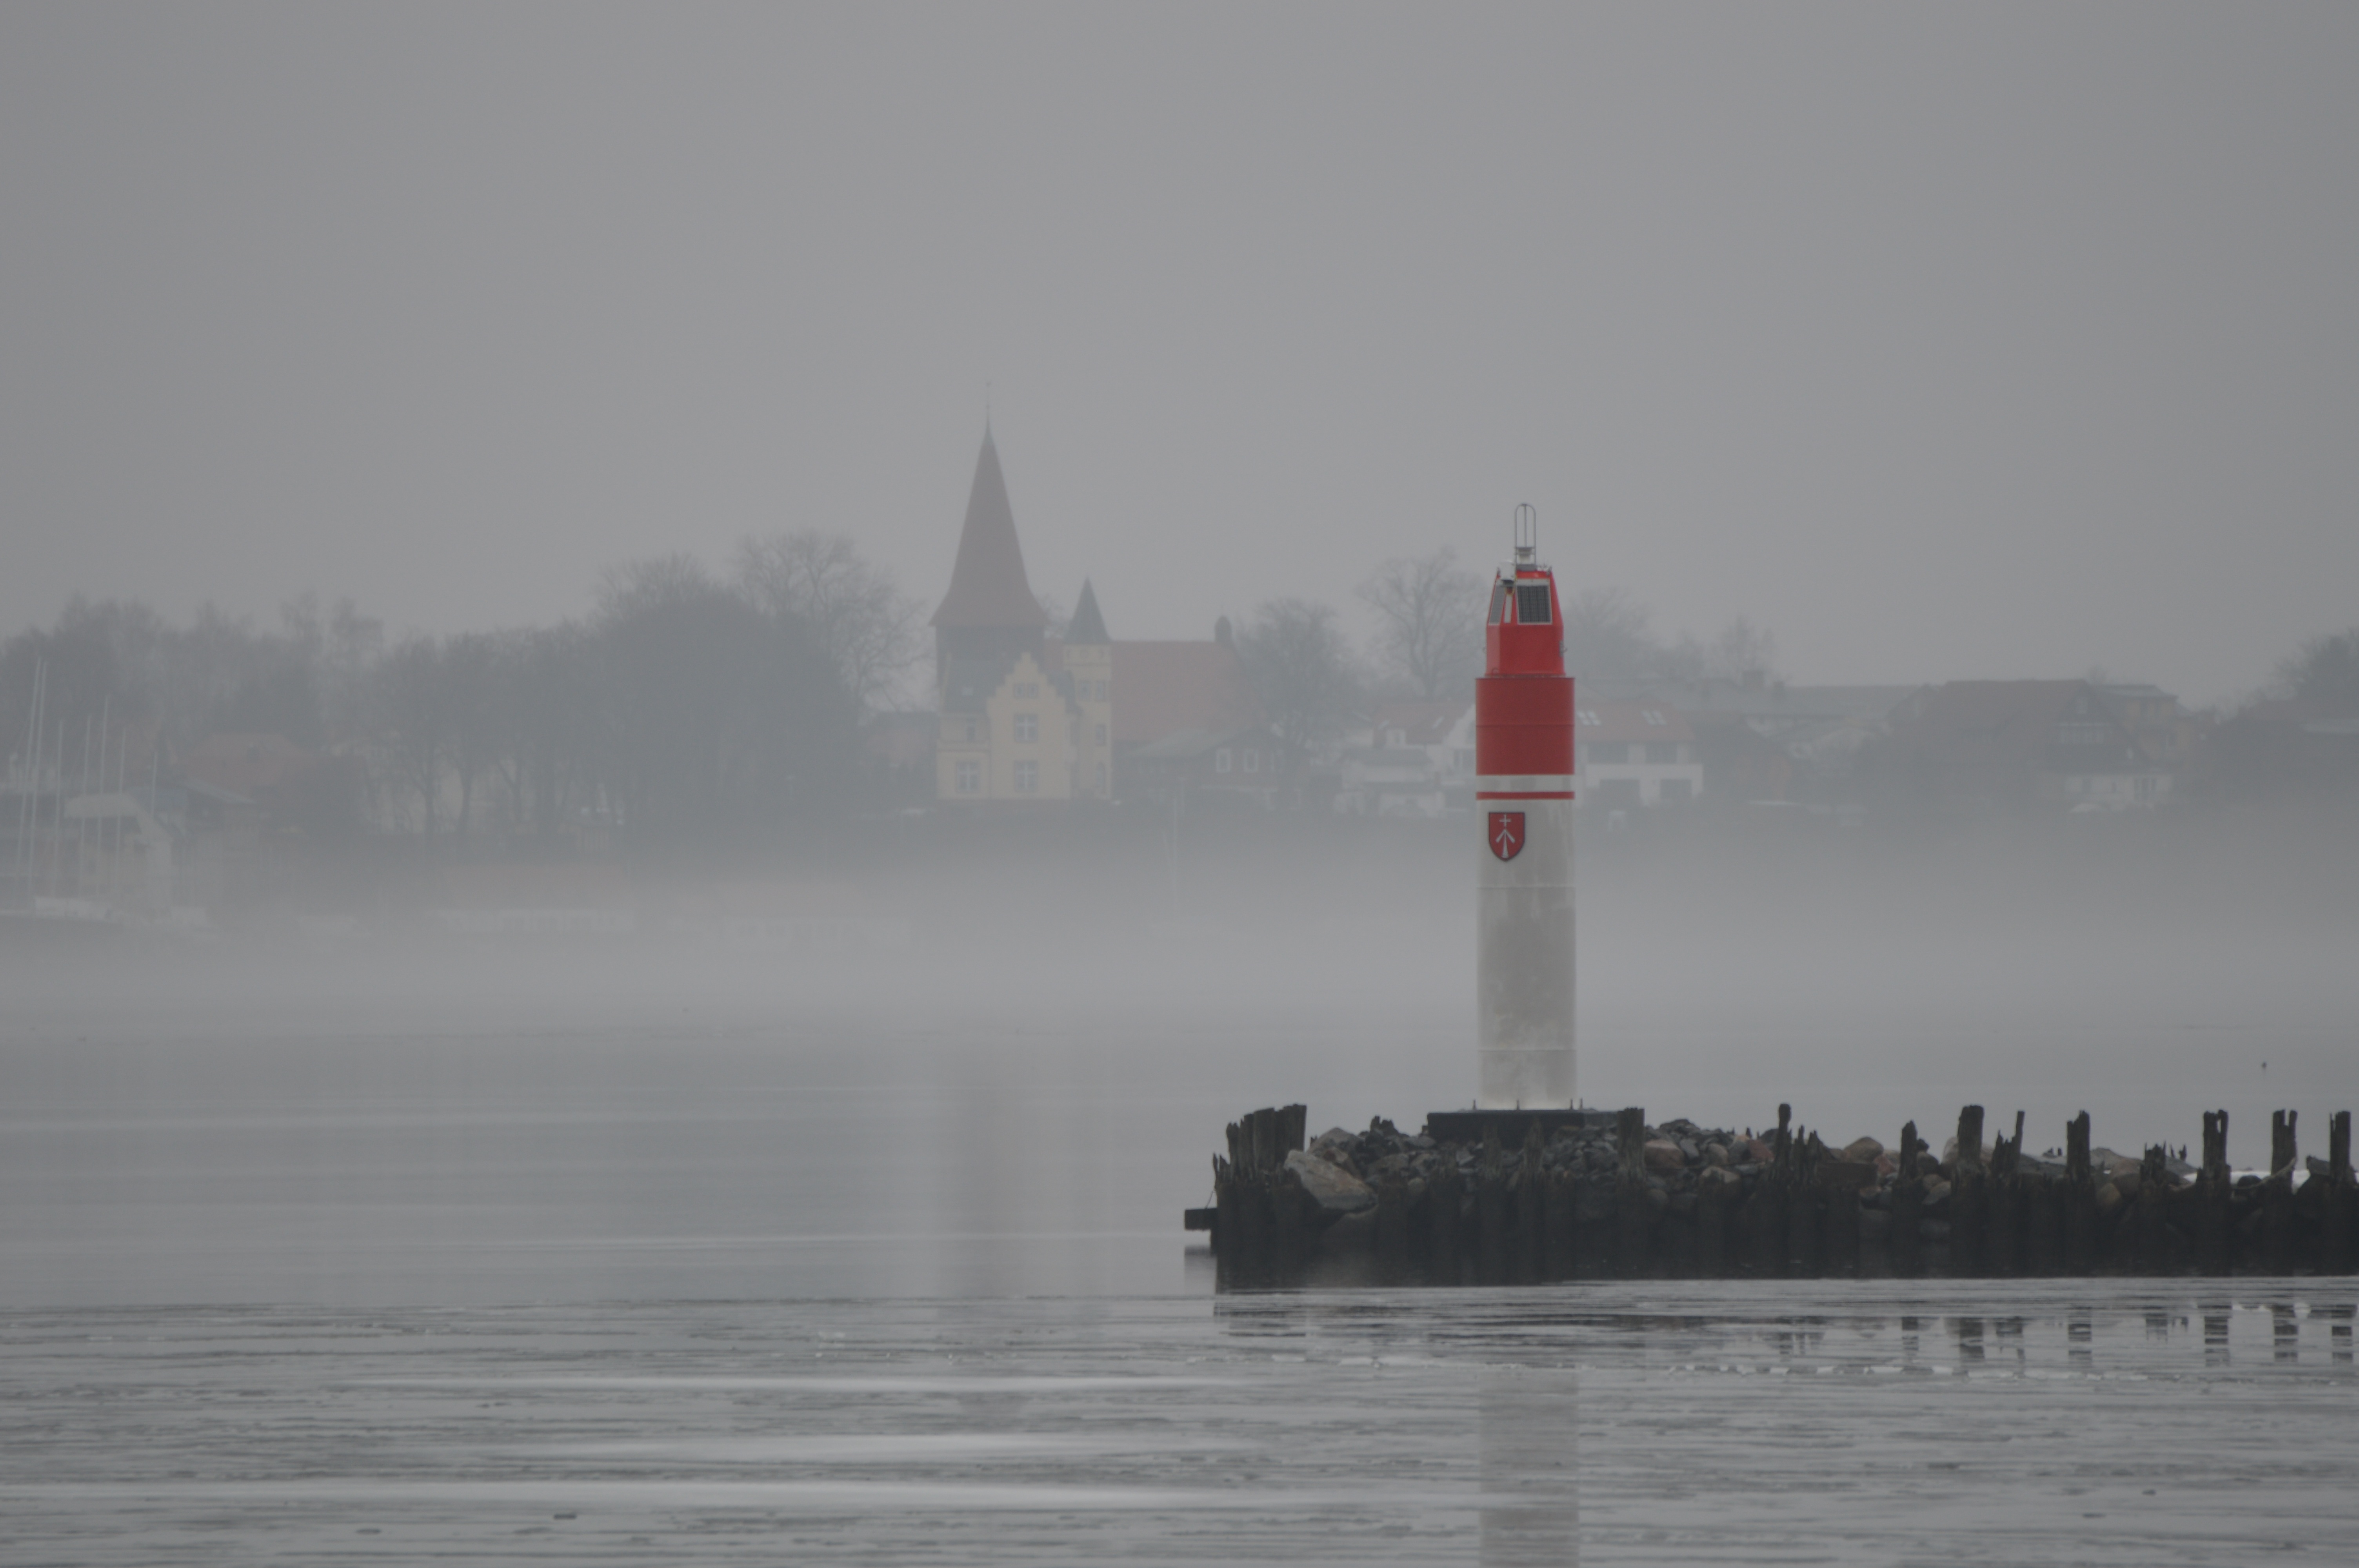
sea, water, snow, winter, lighthouse, fog, mist, morning, wave, ice, vehicle, tower, weather, haze, arctic, germany, stralsund, atmospheric phenomenon, atmosphere of earth